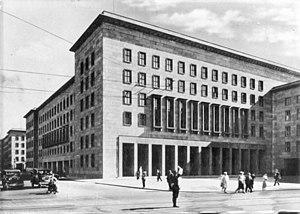
Selon les termes du traité de Versailles en 1919, l'Allemagne n'a pas le droit d'avoir une aviation militaire. Mais des pilotes allemands sont secrètement formés pour l'aviation militaire en Union soviétique dès la fin des années 1920, puis en Allemagne au début des années 1930, sous le couvert de l'Association allemande des sports aériens à l'école centrale des pilotes commerciaux.